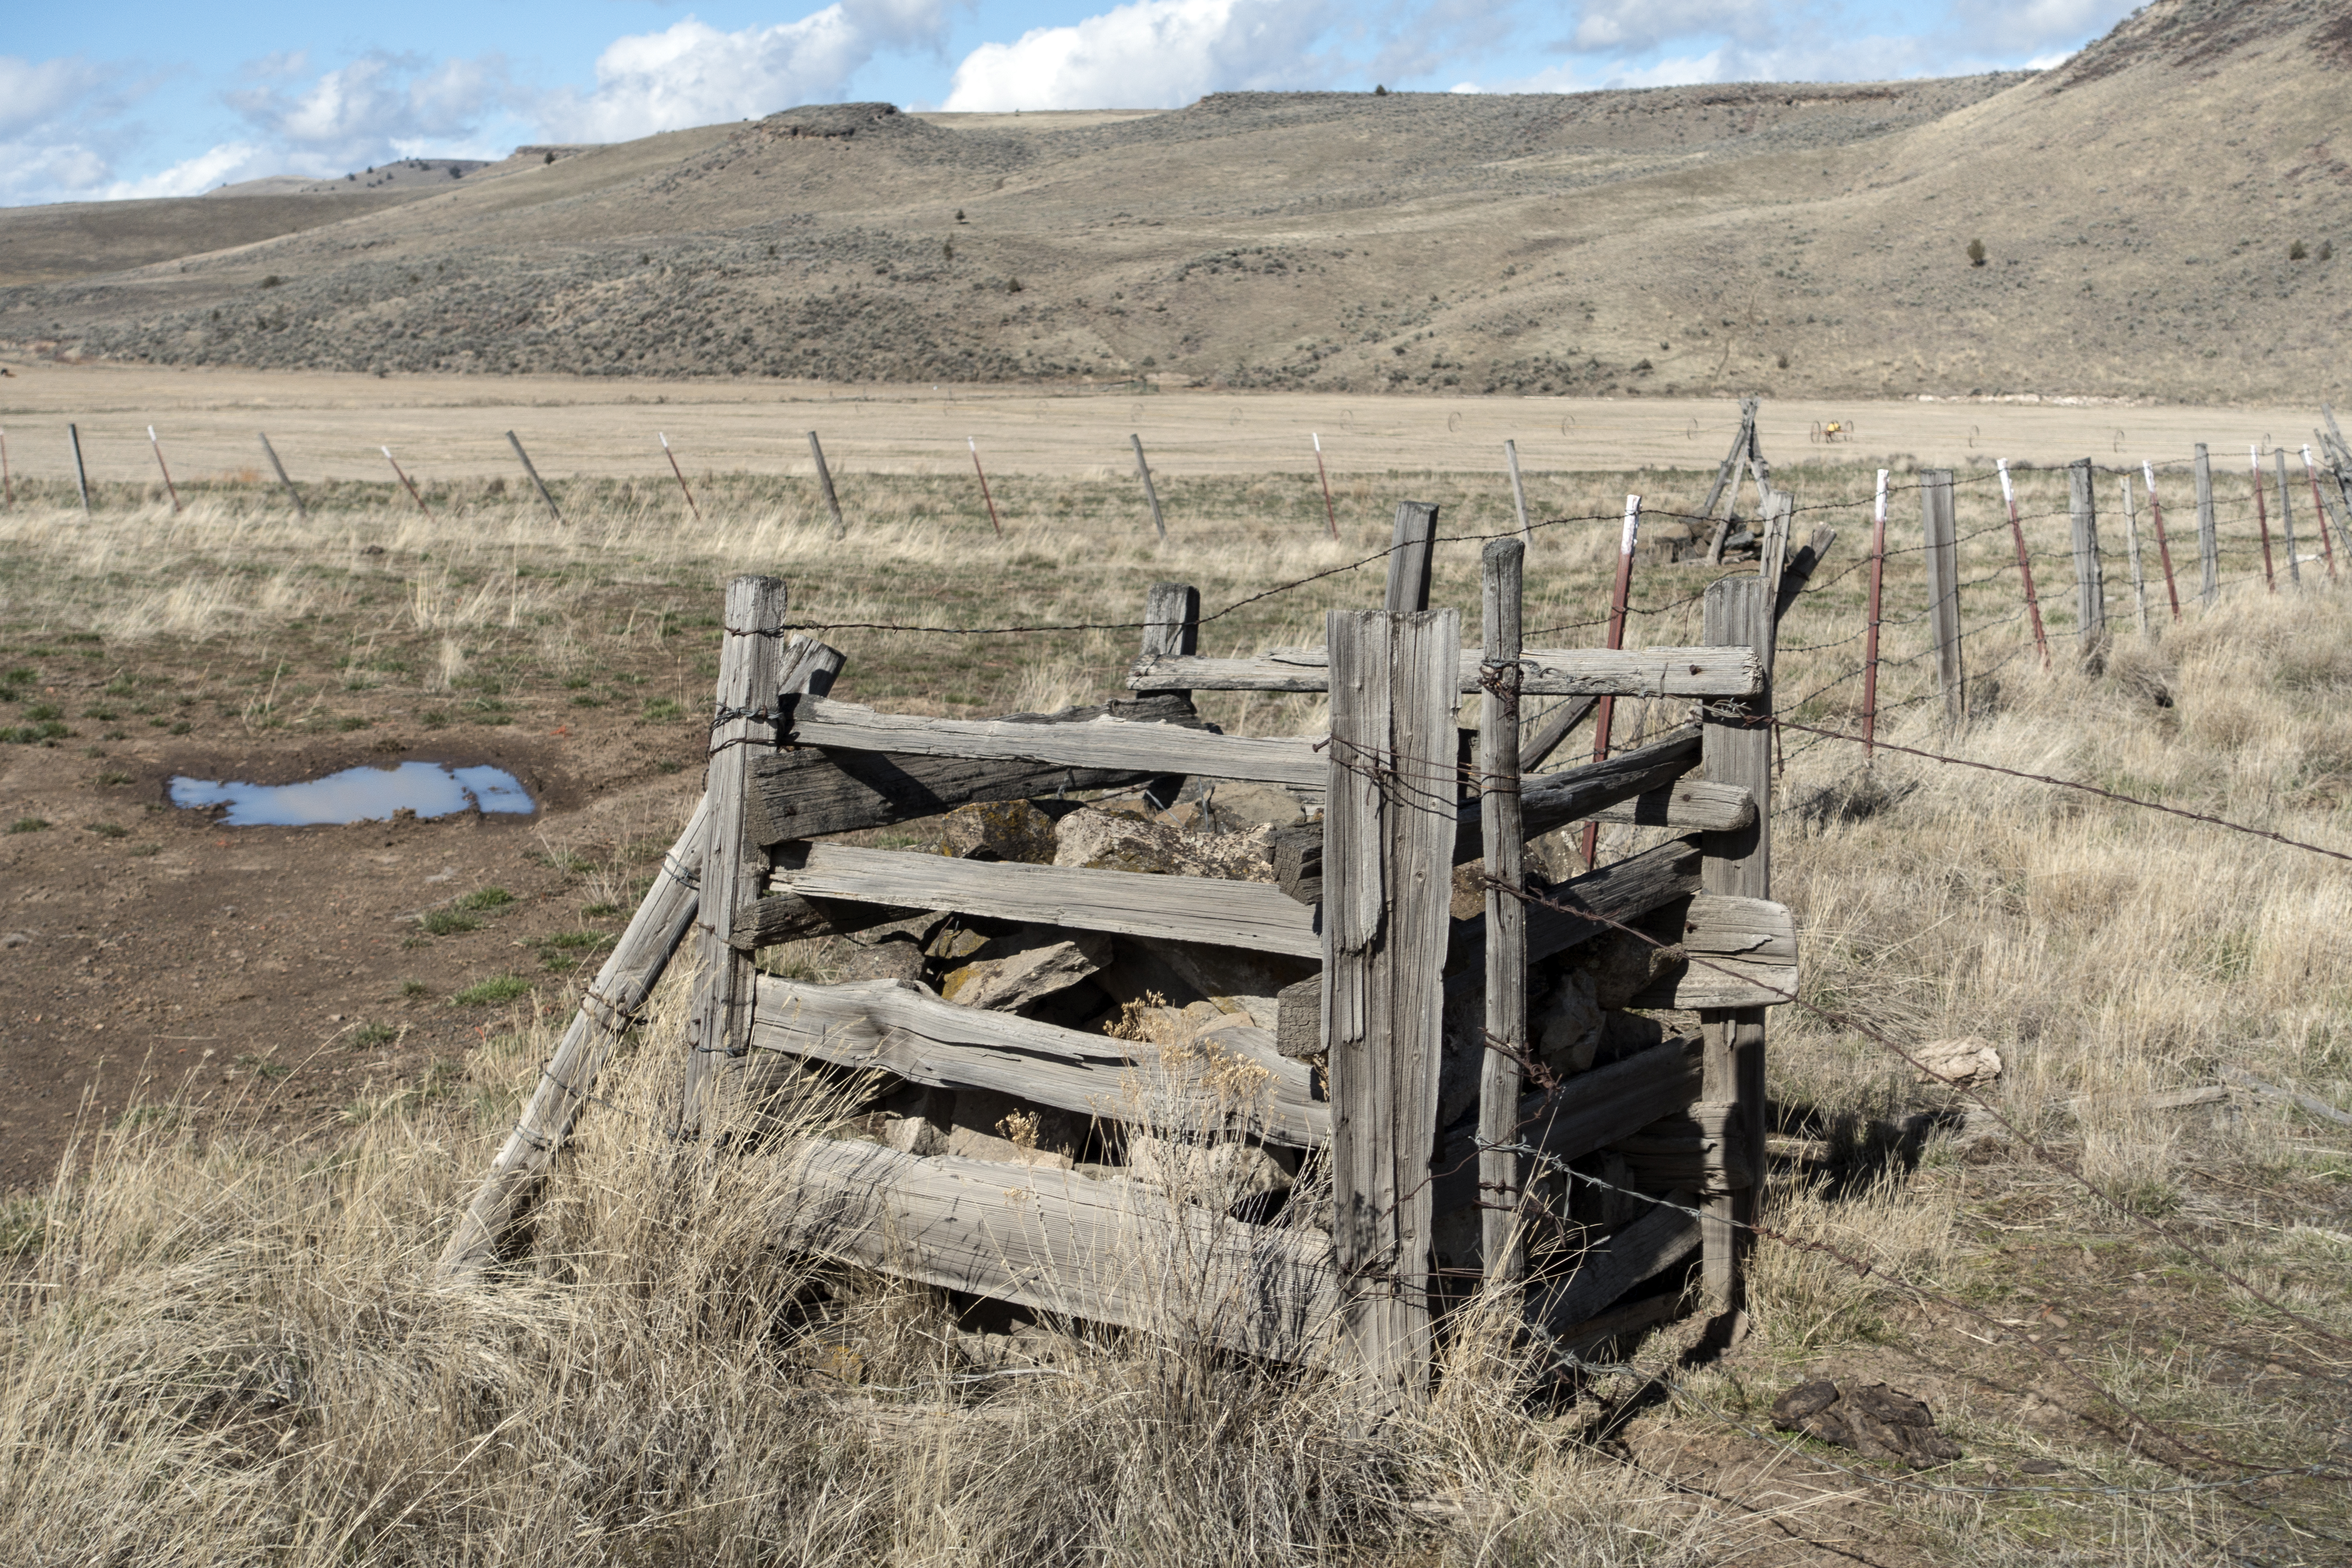
vehicle, ranch, geology, sonycybershotrx100iii, oregonfenceanchorbox, natural environment